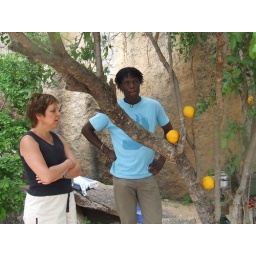
Charles wanted to show makenzie they have orange trees in Africa too